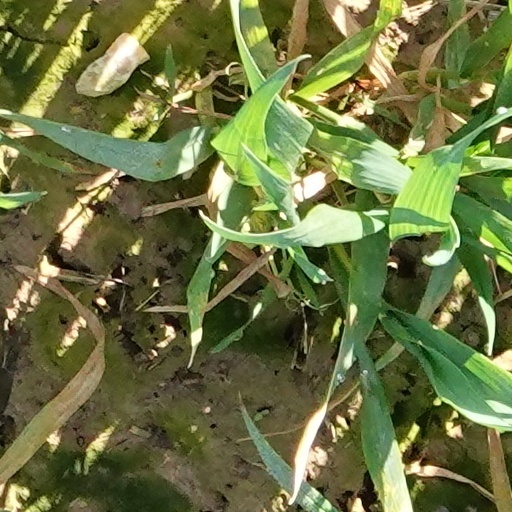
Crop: wheat